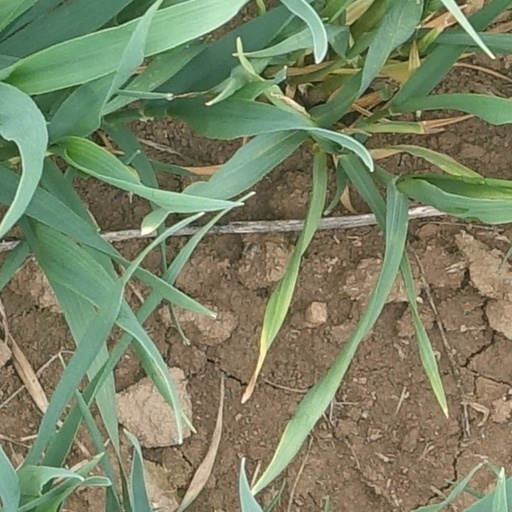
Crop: wheat